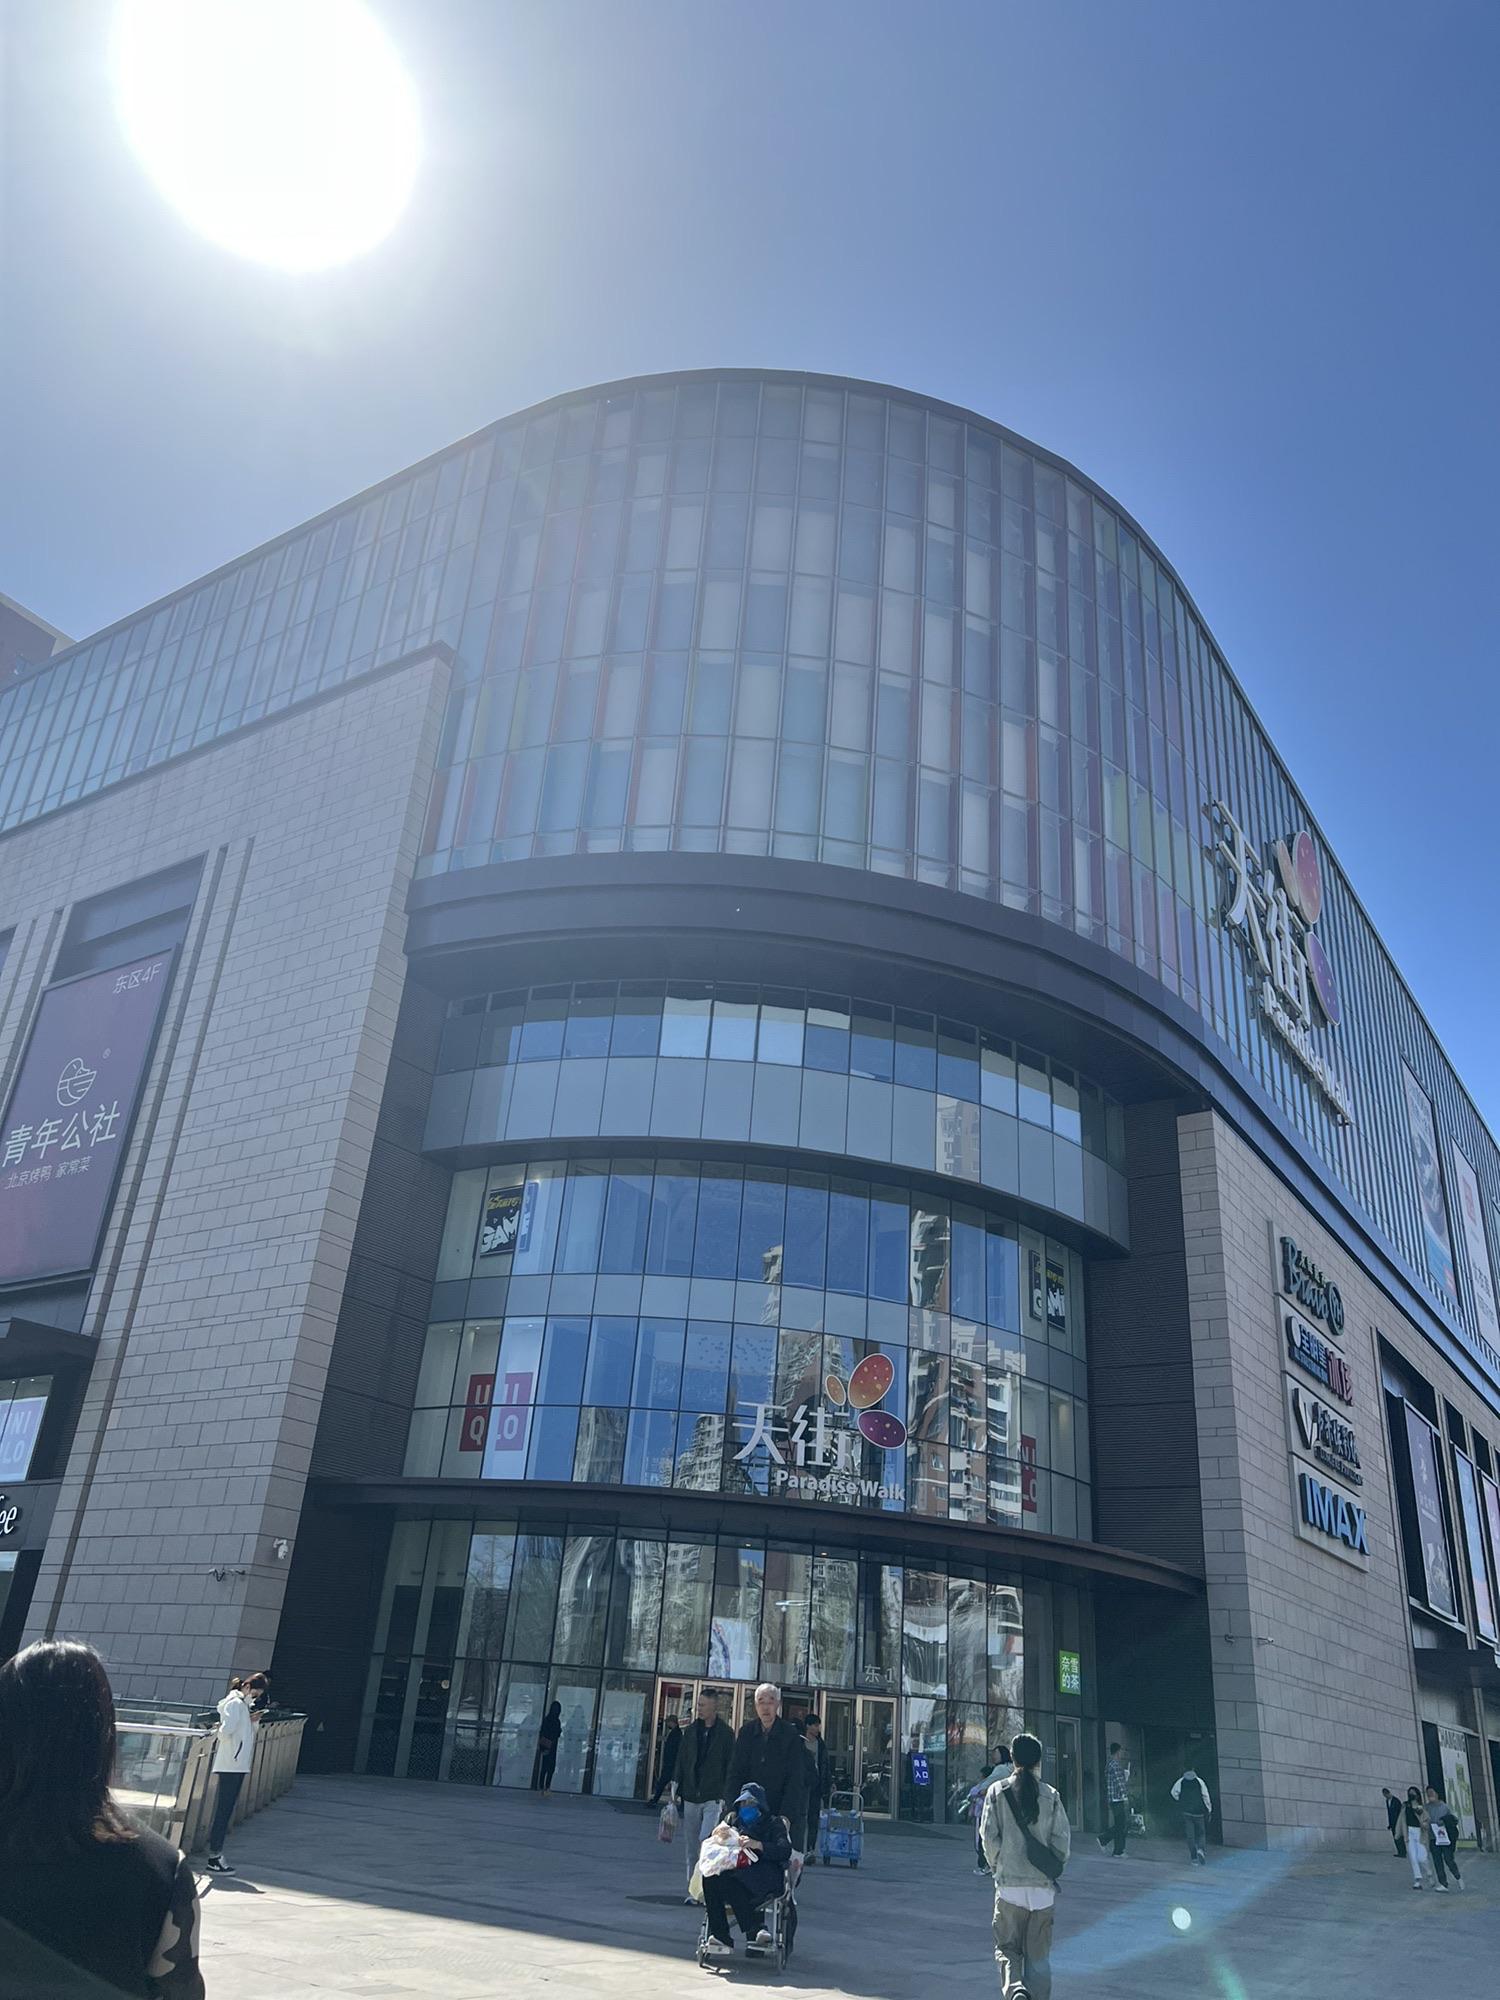
地标名称：龙湖·长楹天街
所在城市：北京市·朝阳区